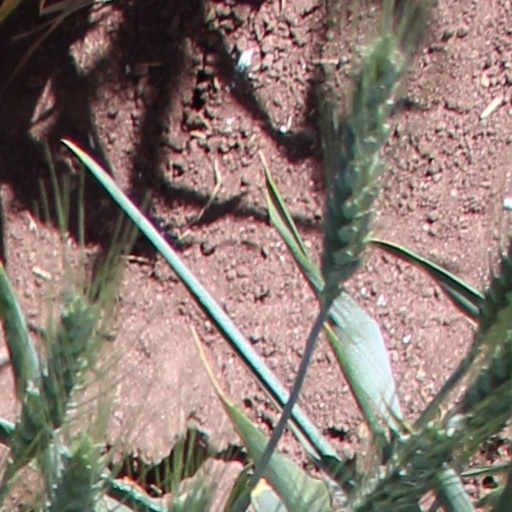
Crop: wheat